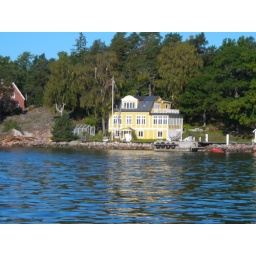
theres lots of old tree houses on thge shores in stockholm archipelago fr johnb.